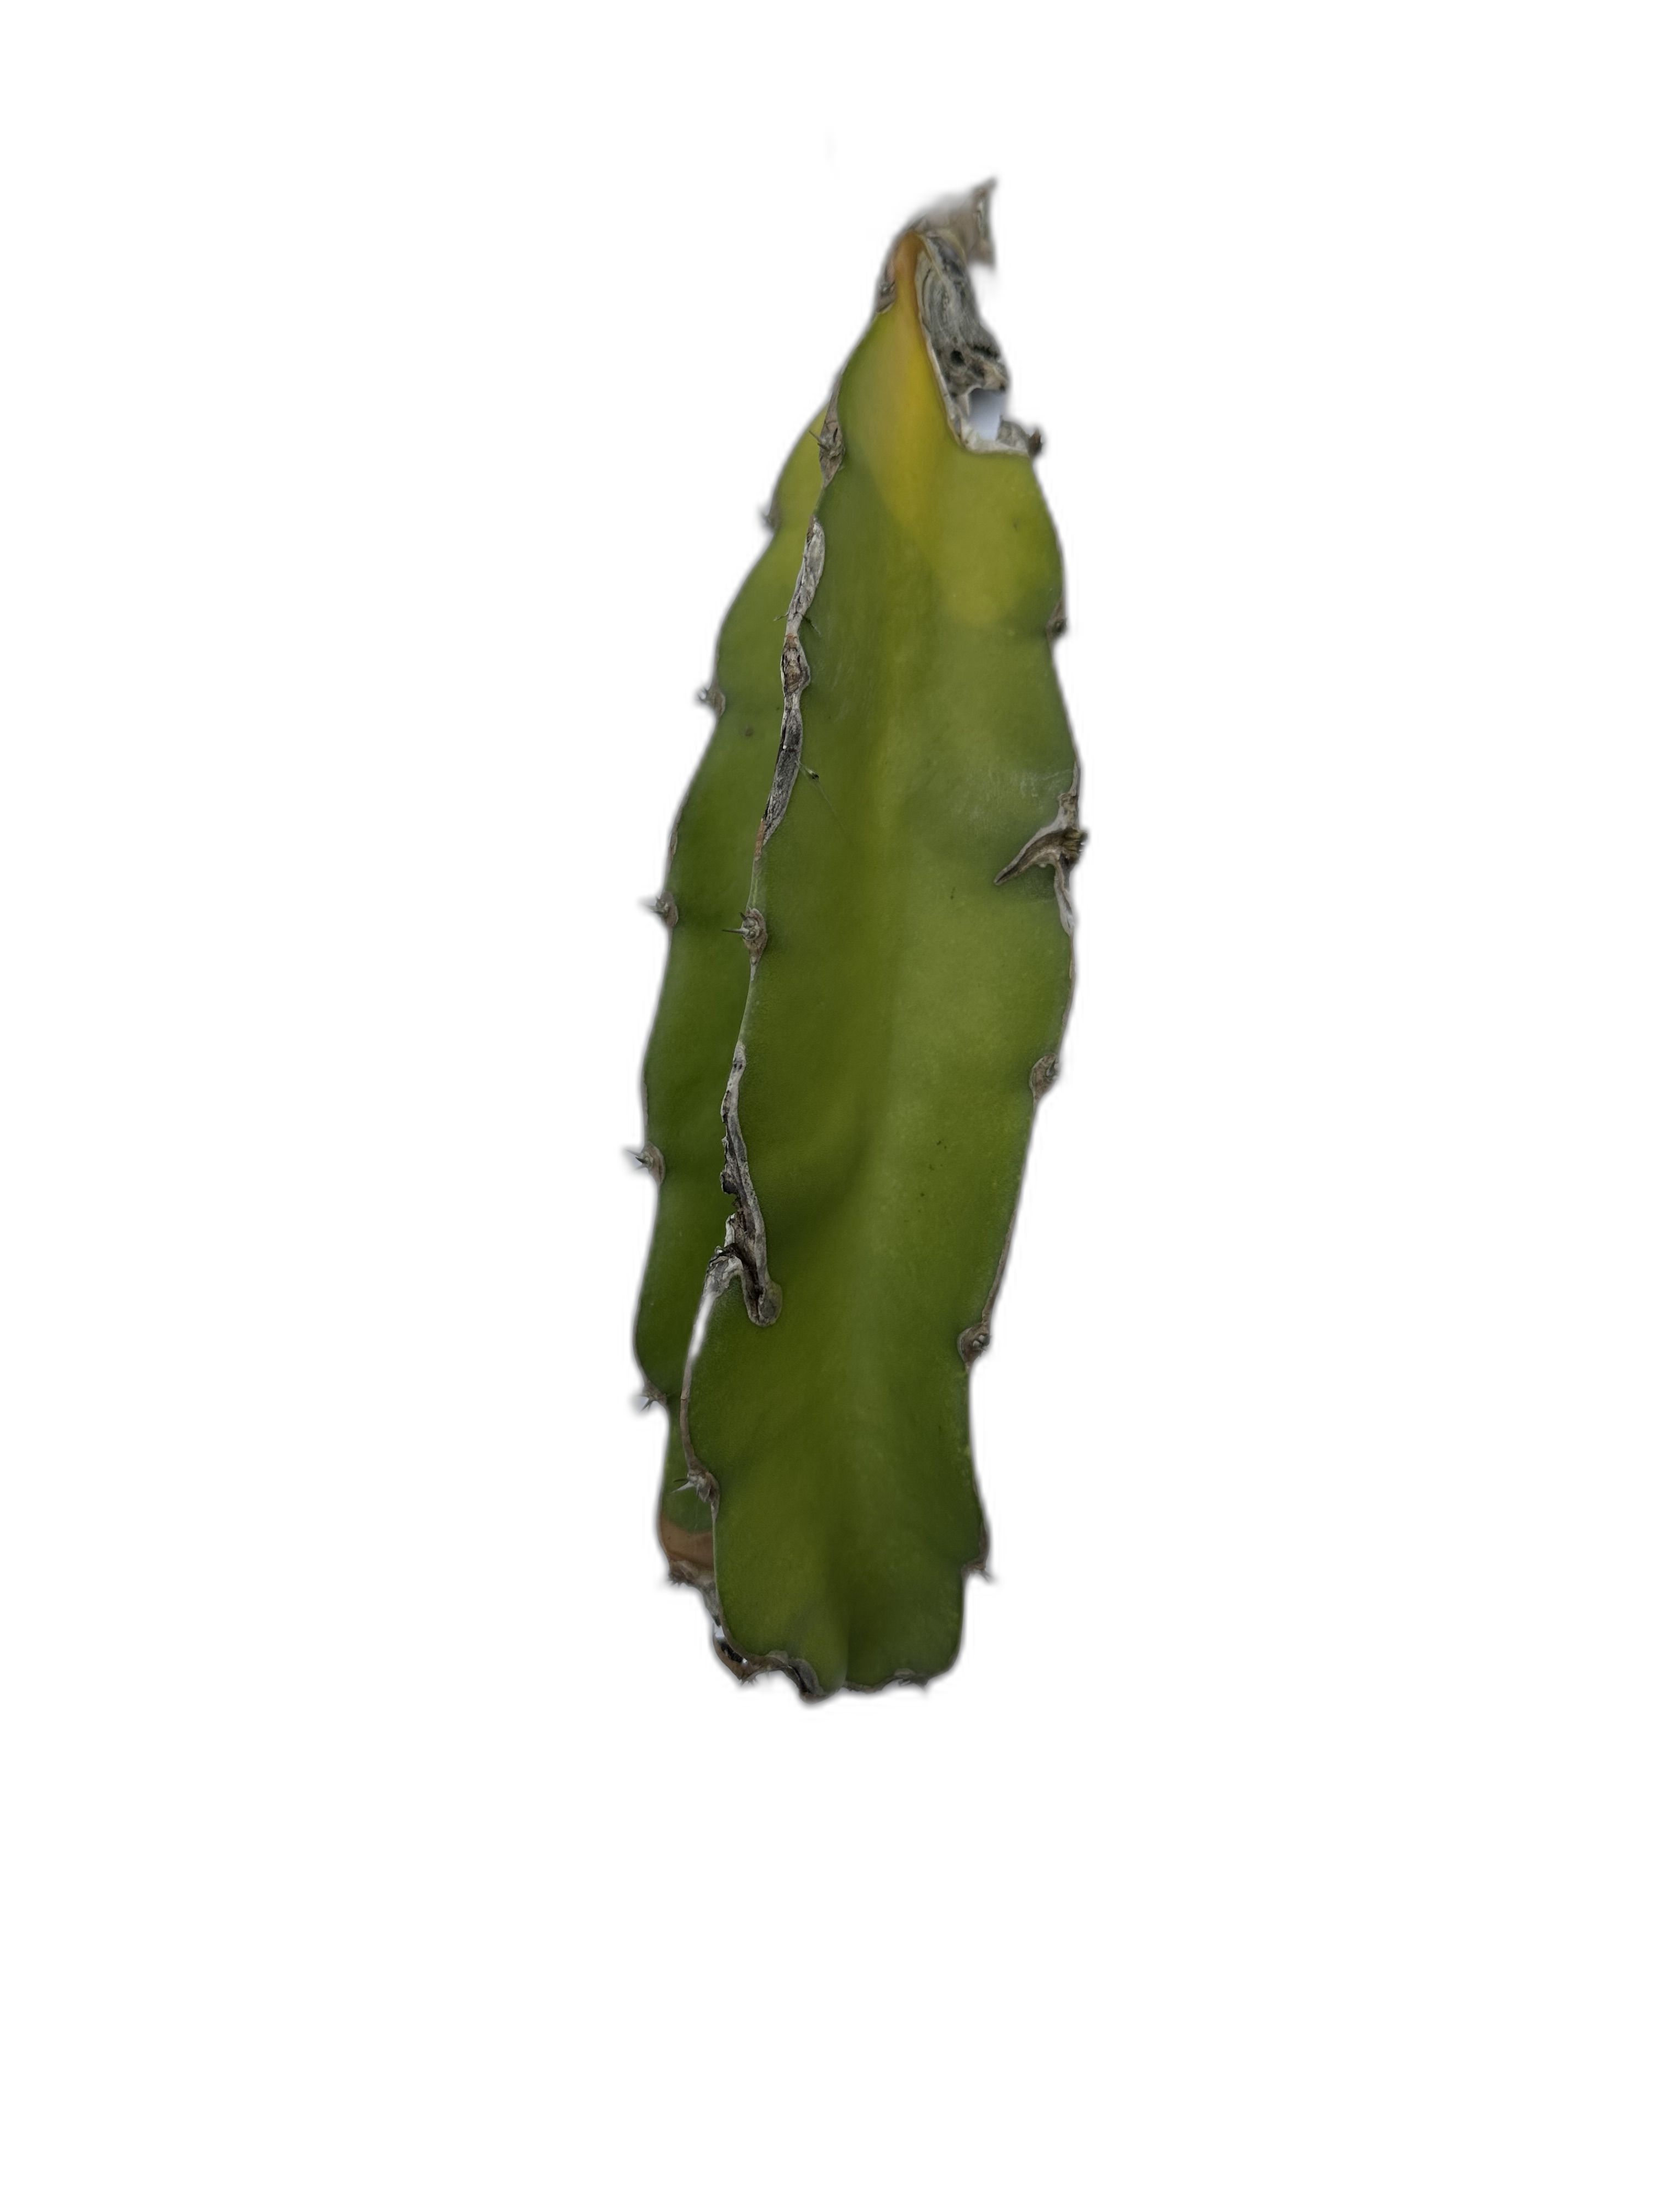
Label: Good leaf